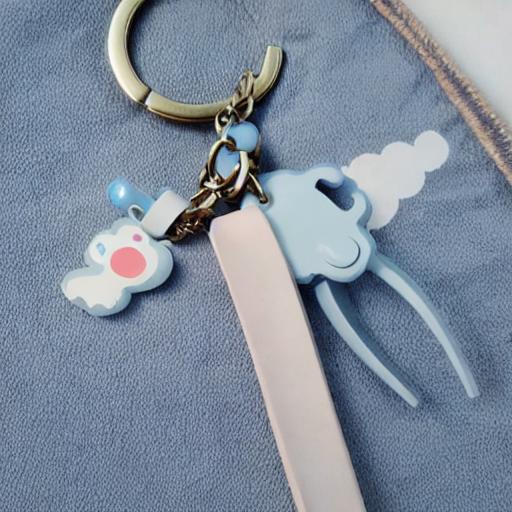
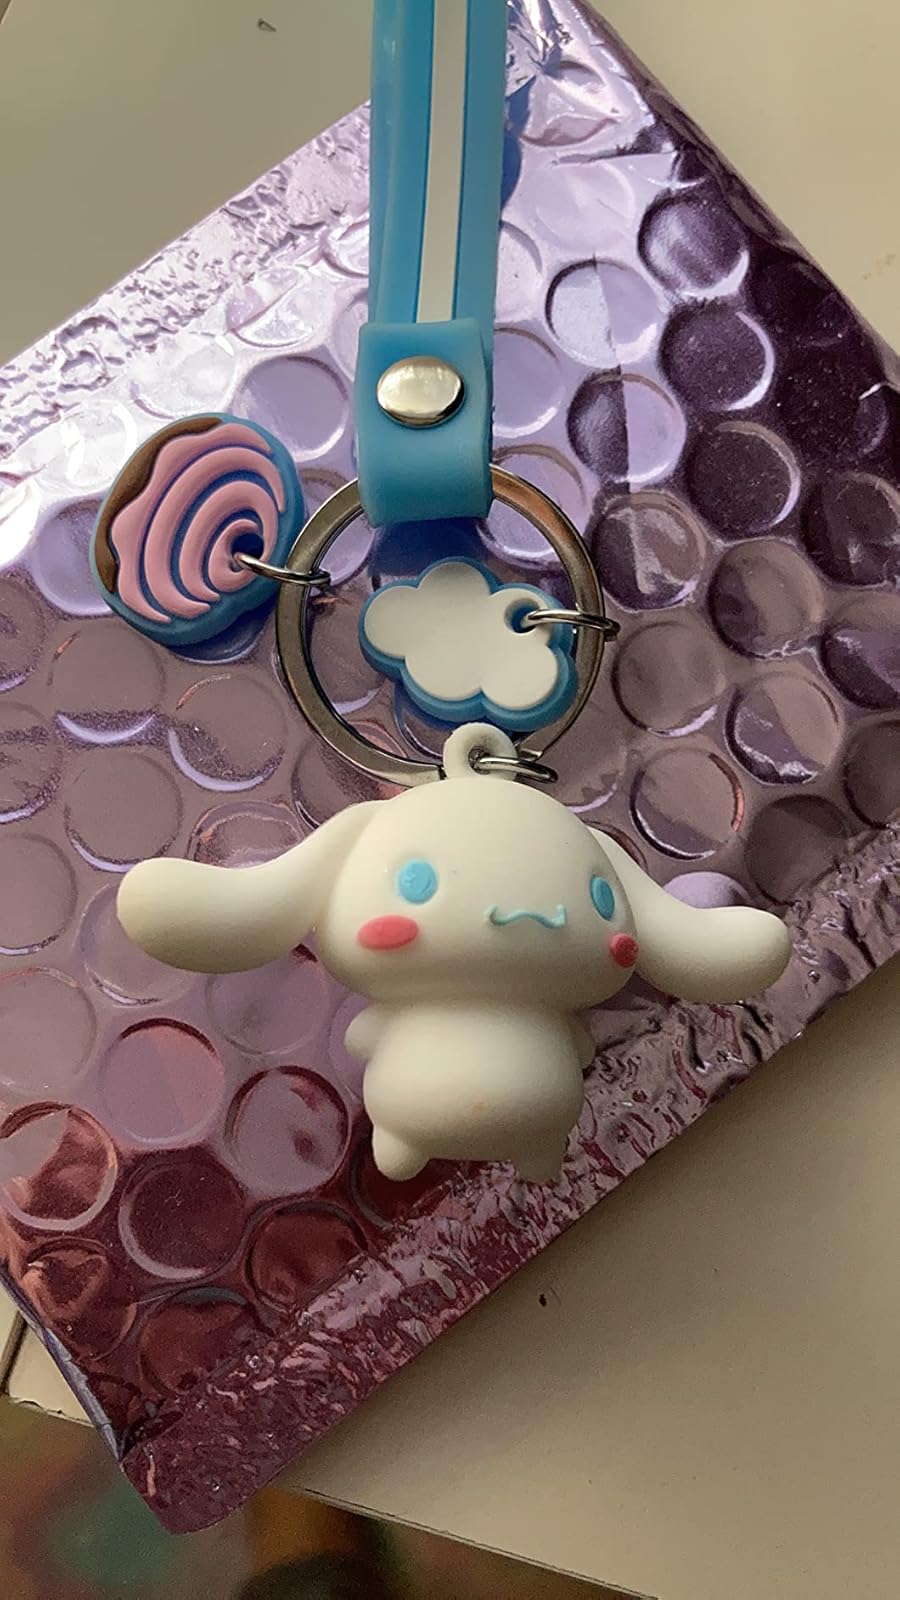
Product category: accessories_keychain
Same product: no